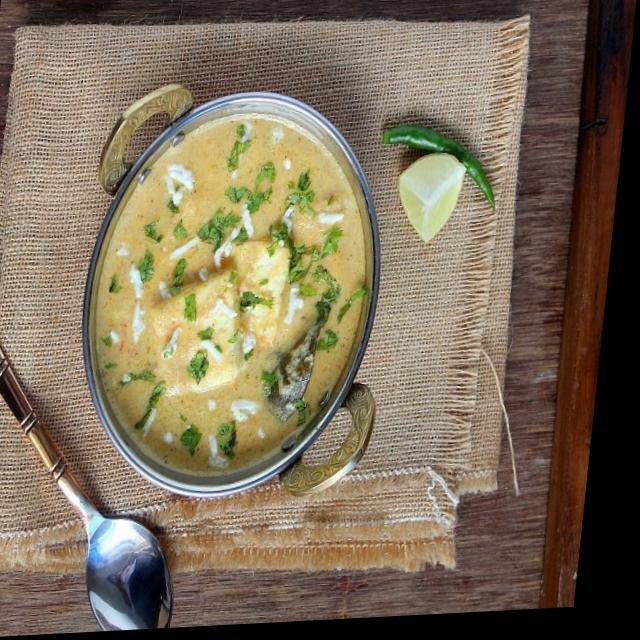
Dish: shahi_paneer